Eric Lee (footballer)

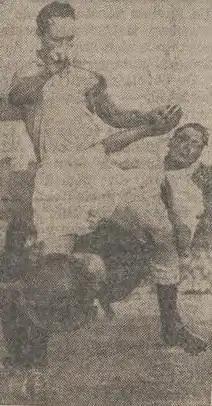
McIlvenny in duel with Bram Appel at the 1948 Summer Olympics

Eric George Lee (18 October 1922 – 2012) was an English professional footballer who played as a defender. He has made the fourth most Football League appearances for Chester, with 363 such appearances made from 1946 to 1957. He also played for Great Britain at the 1948 Summer Olympics. Eric is father to hockey player and coach Peter John Lee.